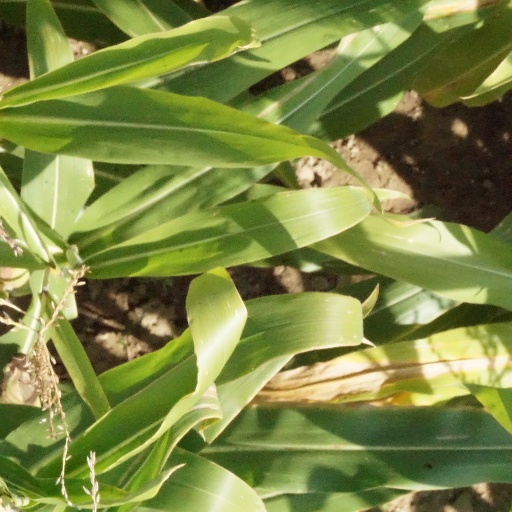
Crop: maize; corn